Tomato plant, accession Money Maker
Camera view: bottom (45 deg); turntable rotation: 30 degrees
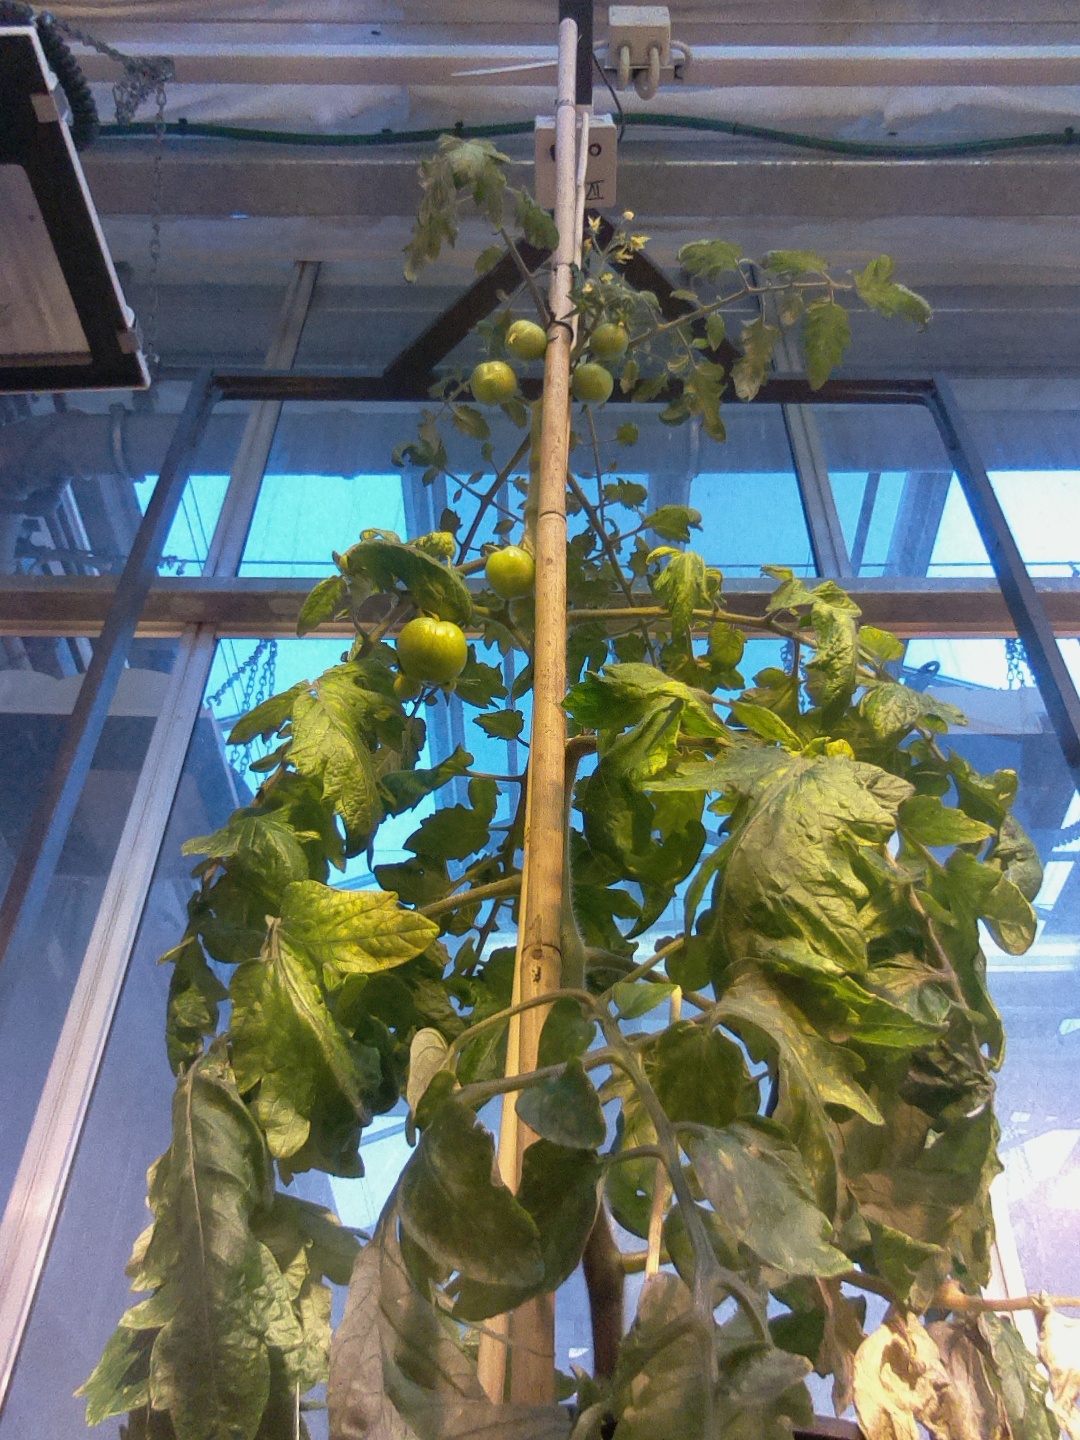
BBCH growth stage 73: 30%-40% of final fruit size